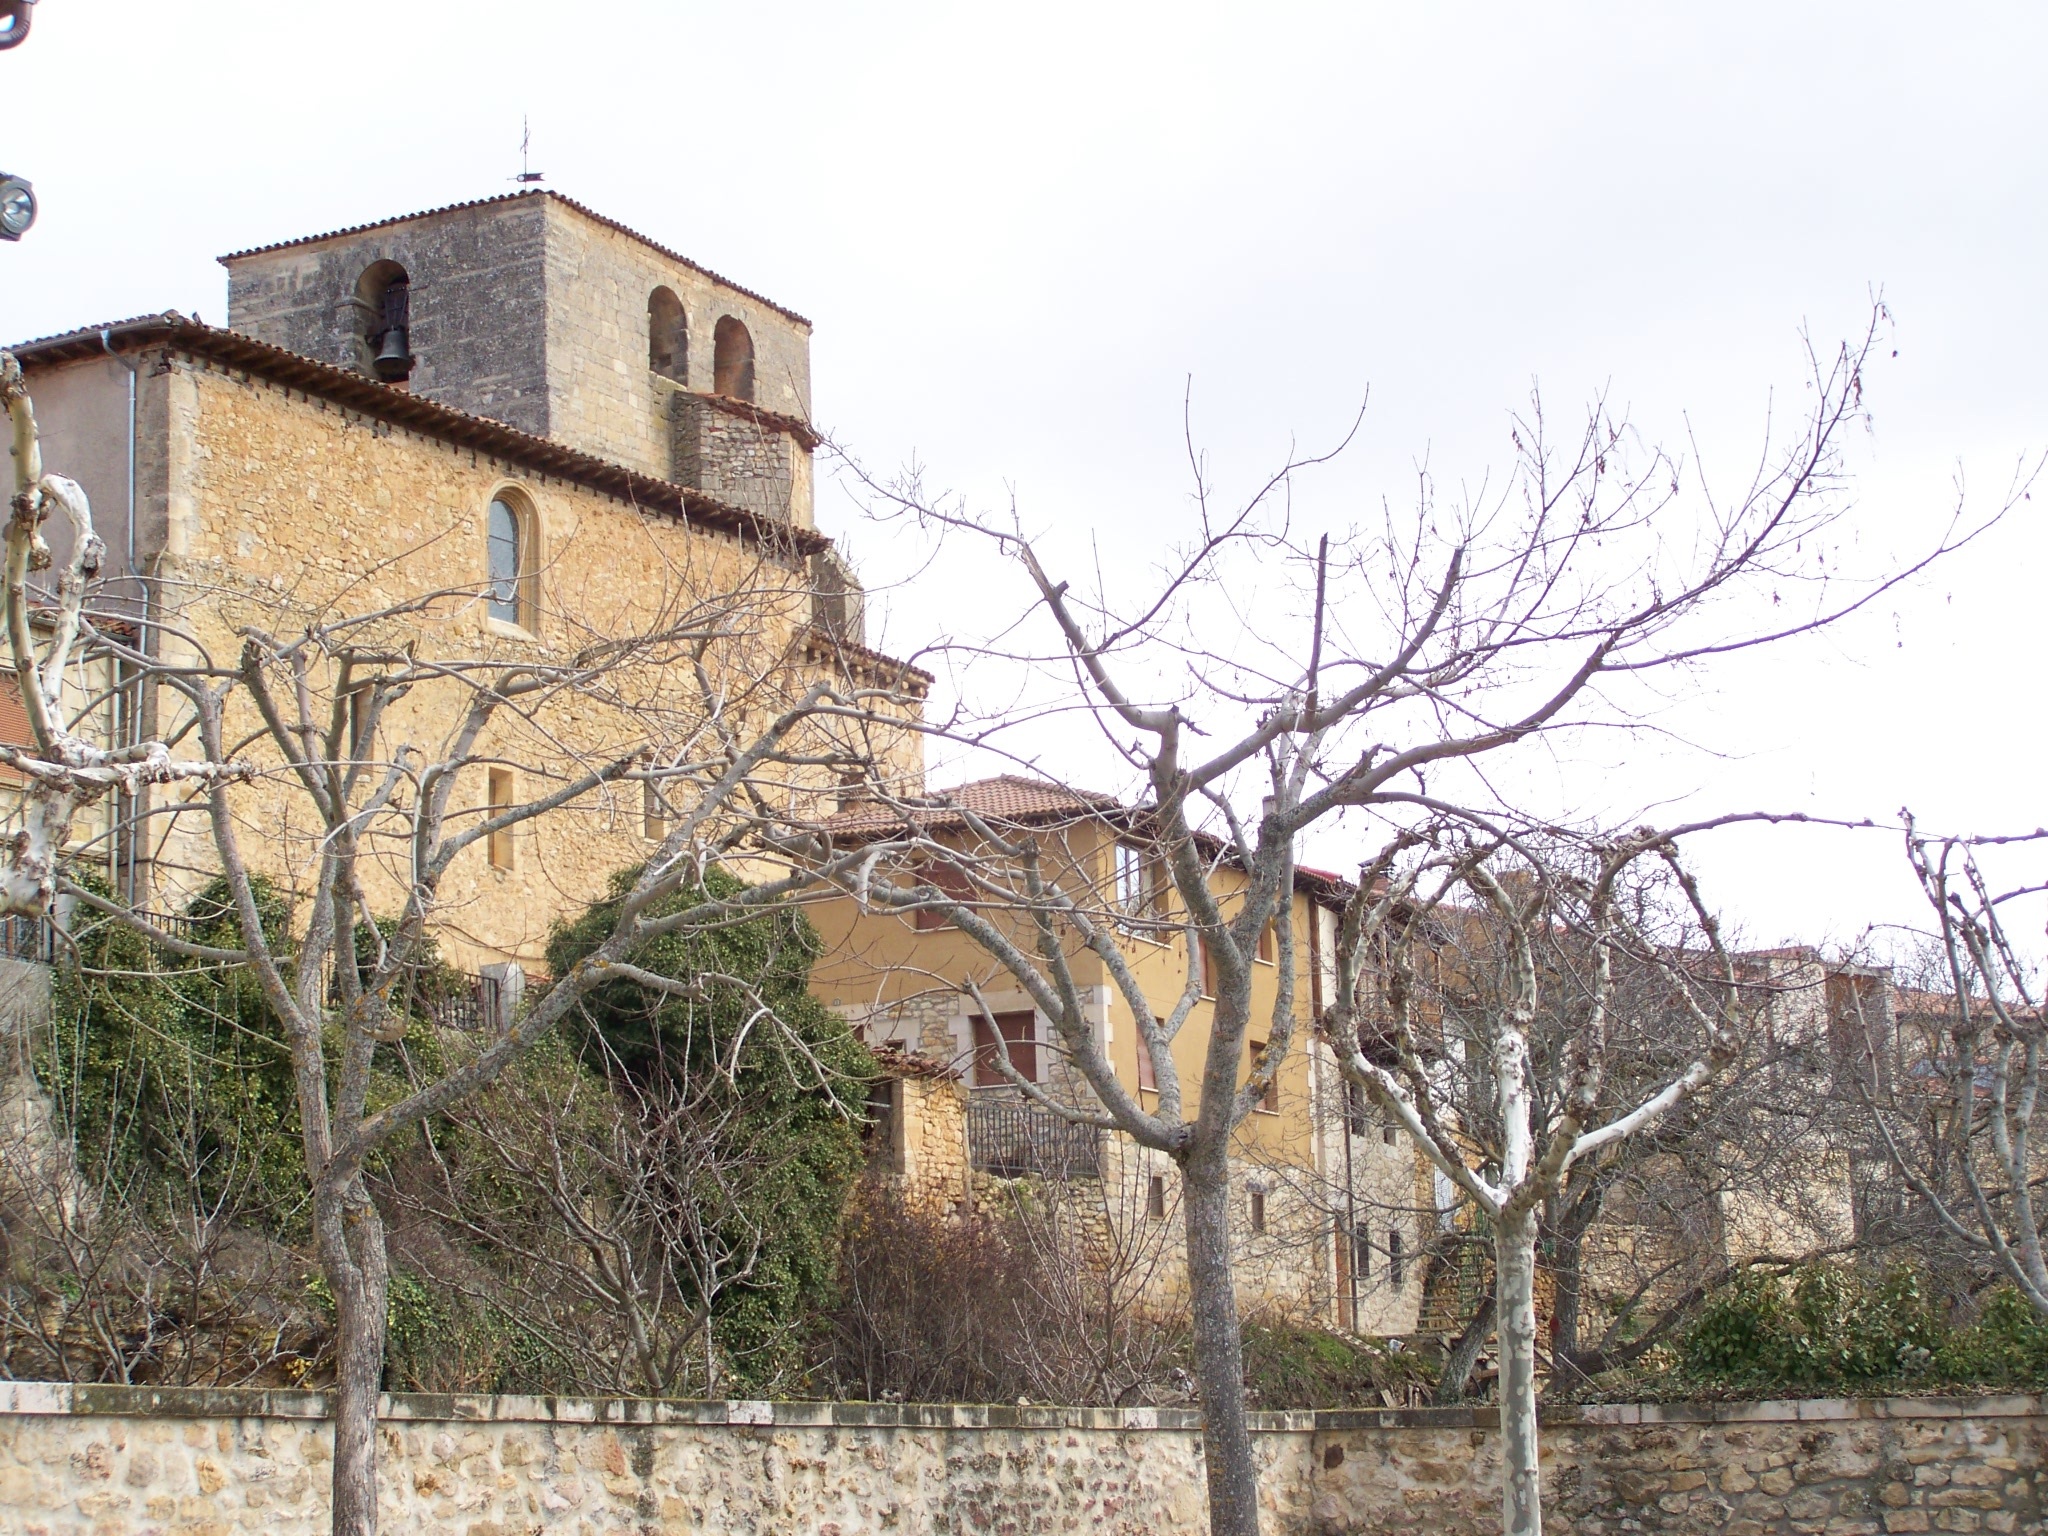
tree, town, building, wall, village, waterway, ruins, monastery, roma, burgos, rural area, ancient history, santo domingo de silos